Love Street (stadium)

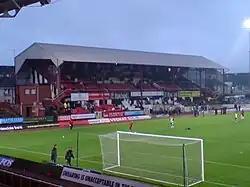
Old Main Stand

Following ten years playing at Westmarch, St Mirren moved in 1894 in response to a 100% rent increase by the landlord who appeared to have lost interest in hosting football on his land. The club found a former brickworks at the foot of Love Street which could be rented for an initial ten years on reasonable terms. The land at Westmarch had been laid out with two pitches, a grandstand and pavilion; the Love Street site was substantially smaller, barely wide enough to lay a football pitch with some spare ground behind the goals; it was poorly drained and without grass. However, it would give St Mirren the significant advantage of being nearer to Paisley town centre than any of the other football clubs in the town. Furthermore, the site was already well known to the townsfolk as an entertainment venue, as it was where travelling circuses set up their Big Top.